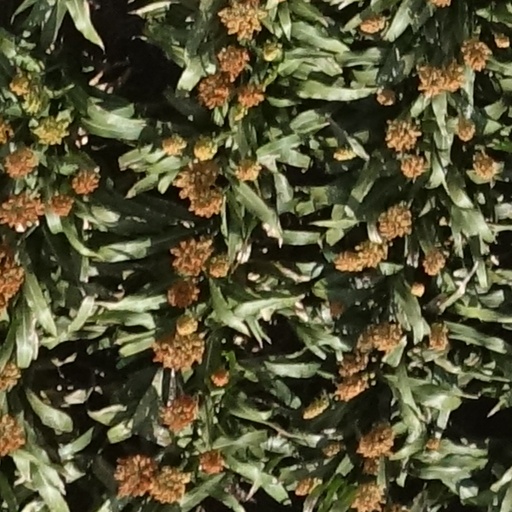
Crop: sorghum